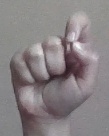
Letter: fa